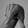
ASL letter: Q